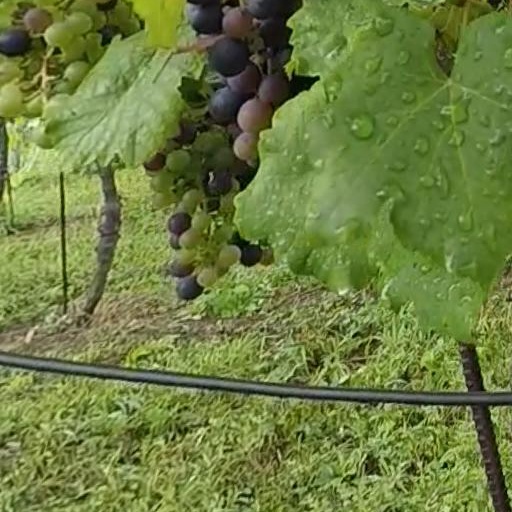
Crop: grape